Peter Mere Latham

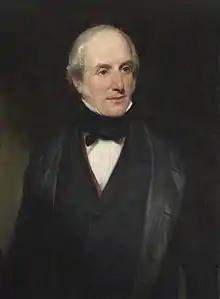
Peter Mere Latham, portrait c.1850

The son of John Latham (1761–1843), he was born on 1 July 1789 in London. Described as "a very delicate child", he attended Sandbach School where he resided with his paternal grandmother (Sarah Latham née Podmore). Around 1796, he was transferred to Macclesfield Grammar School, and on to Brasenose College, Oxford in 1807. He took his M.D. degree at Oxford in 1818, and in the same year became a Fellow of the College of Physicians. He delivered their Gulstonian lectures in 1819 and the Harveian oration in 1839.